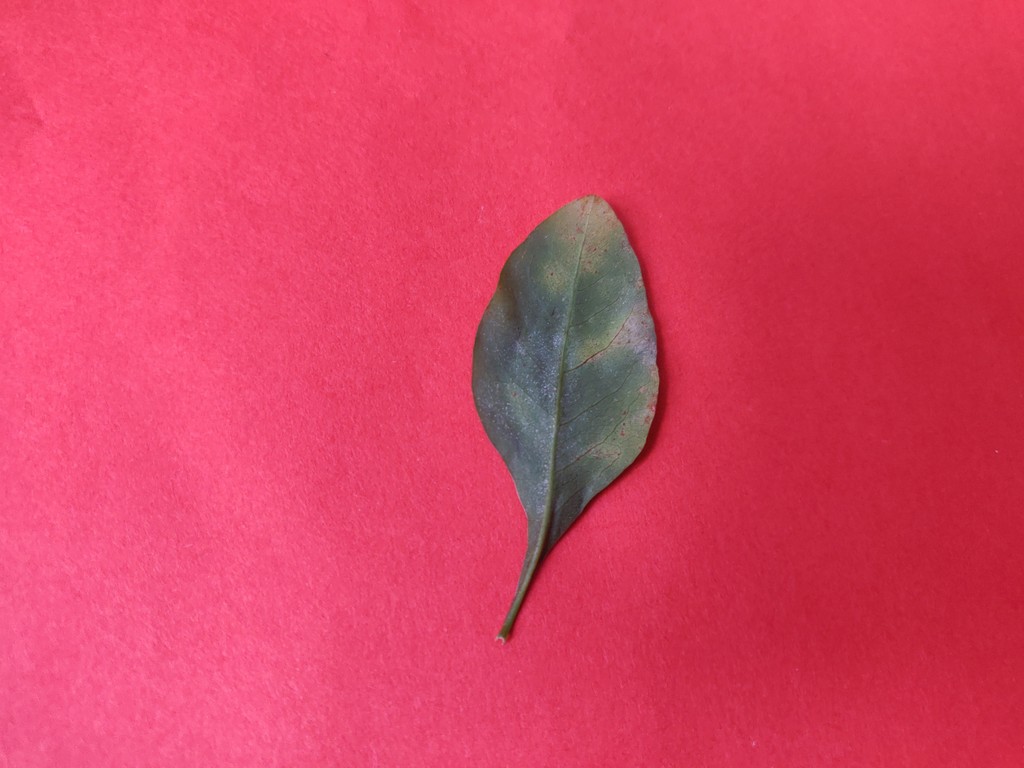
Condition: Unhealthy
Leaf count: single
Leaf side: back